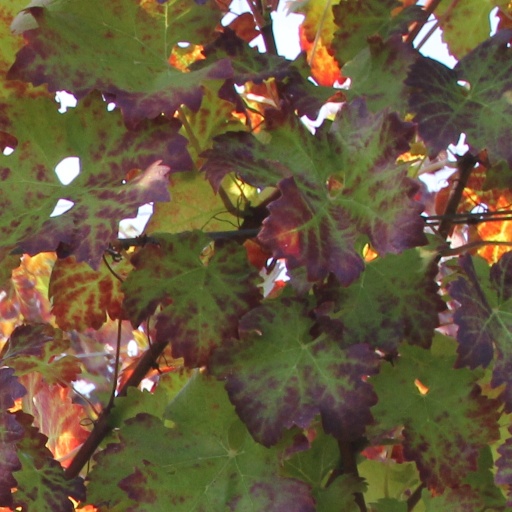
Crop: grape